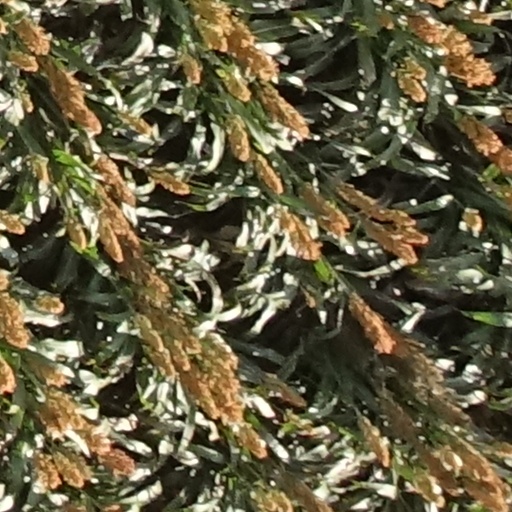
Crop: sorghum